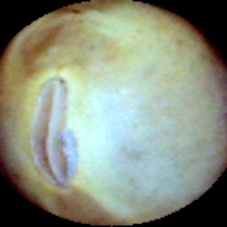
Label: Intact